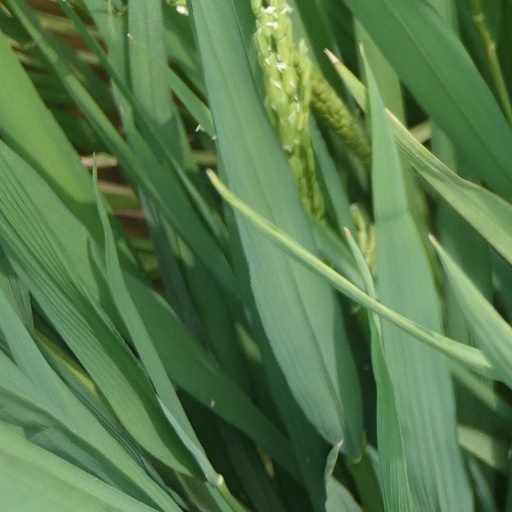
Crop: rice